Škoda Auto

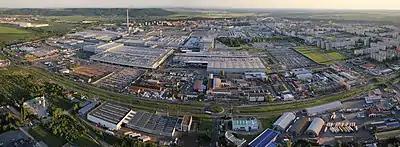
Škoda Auto plant in Mladá Boleslav, Czech Republic

Until 1990, Škoda was still making its outdated range of rear-engined small family cars, although it had started production of the Favorit front-wheel drive hatchback in 1987 as an eventual replacement.